Alexander Achinioti-Jönsson

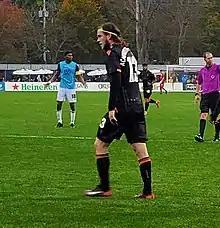
Achinioti-Jönsson with Forge FC in 2021

Alexander Börje Achinioti-Jönsson (born 17 April 1996) is a Swedish footballer who plays for Canadian club Forge FC as a midfielder and centerback